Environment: real
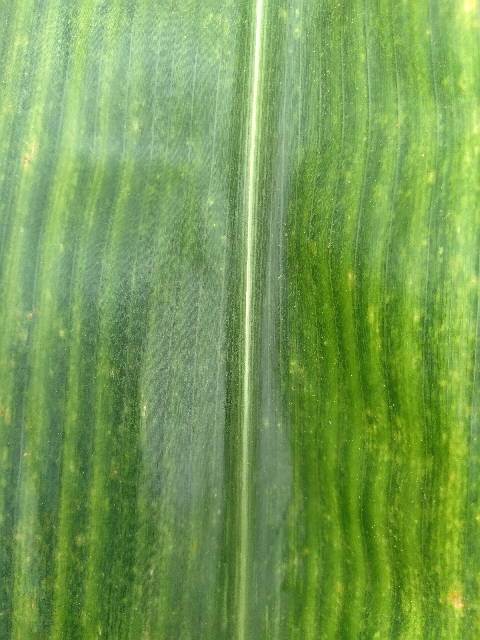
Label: lethal_necrosis